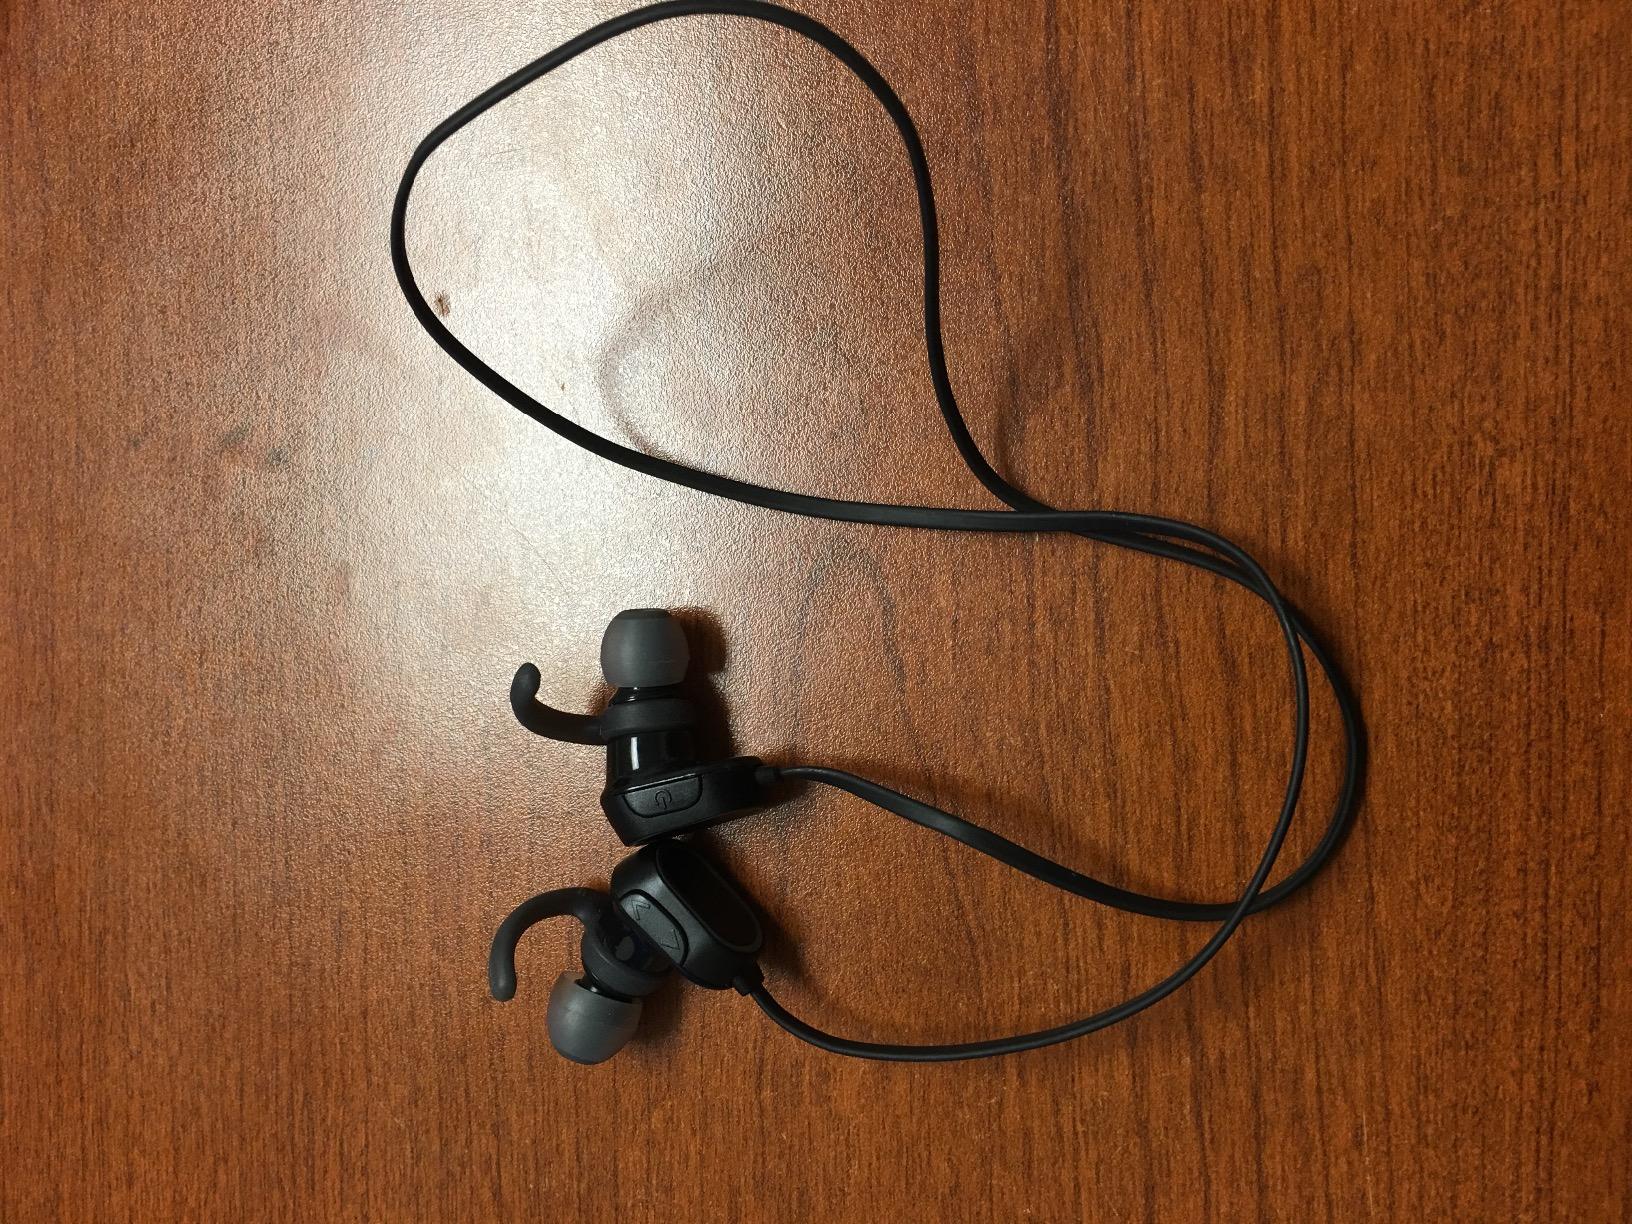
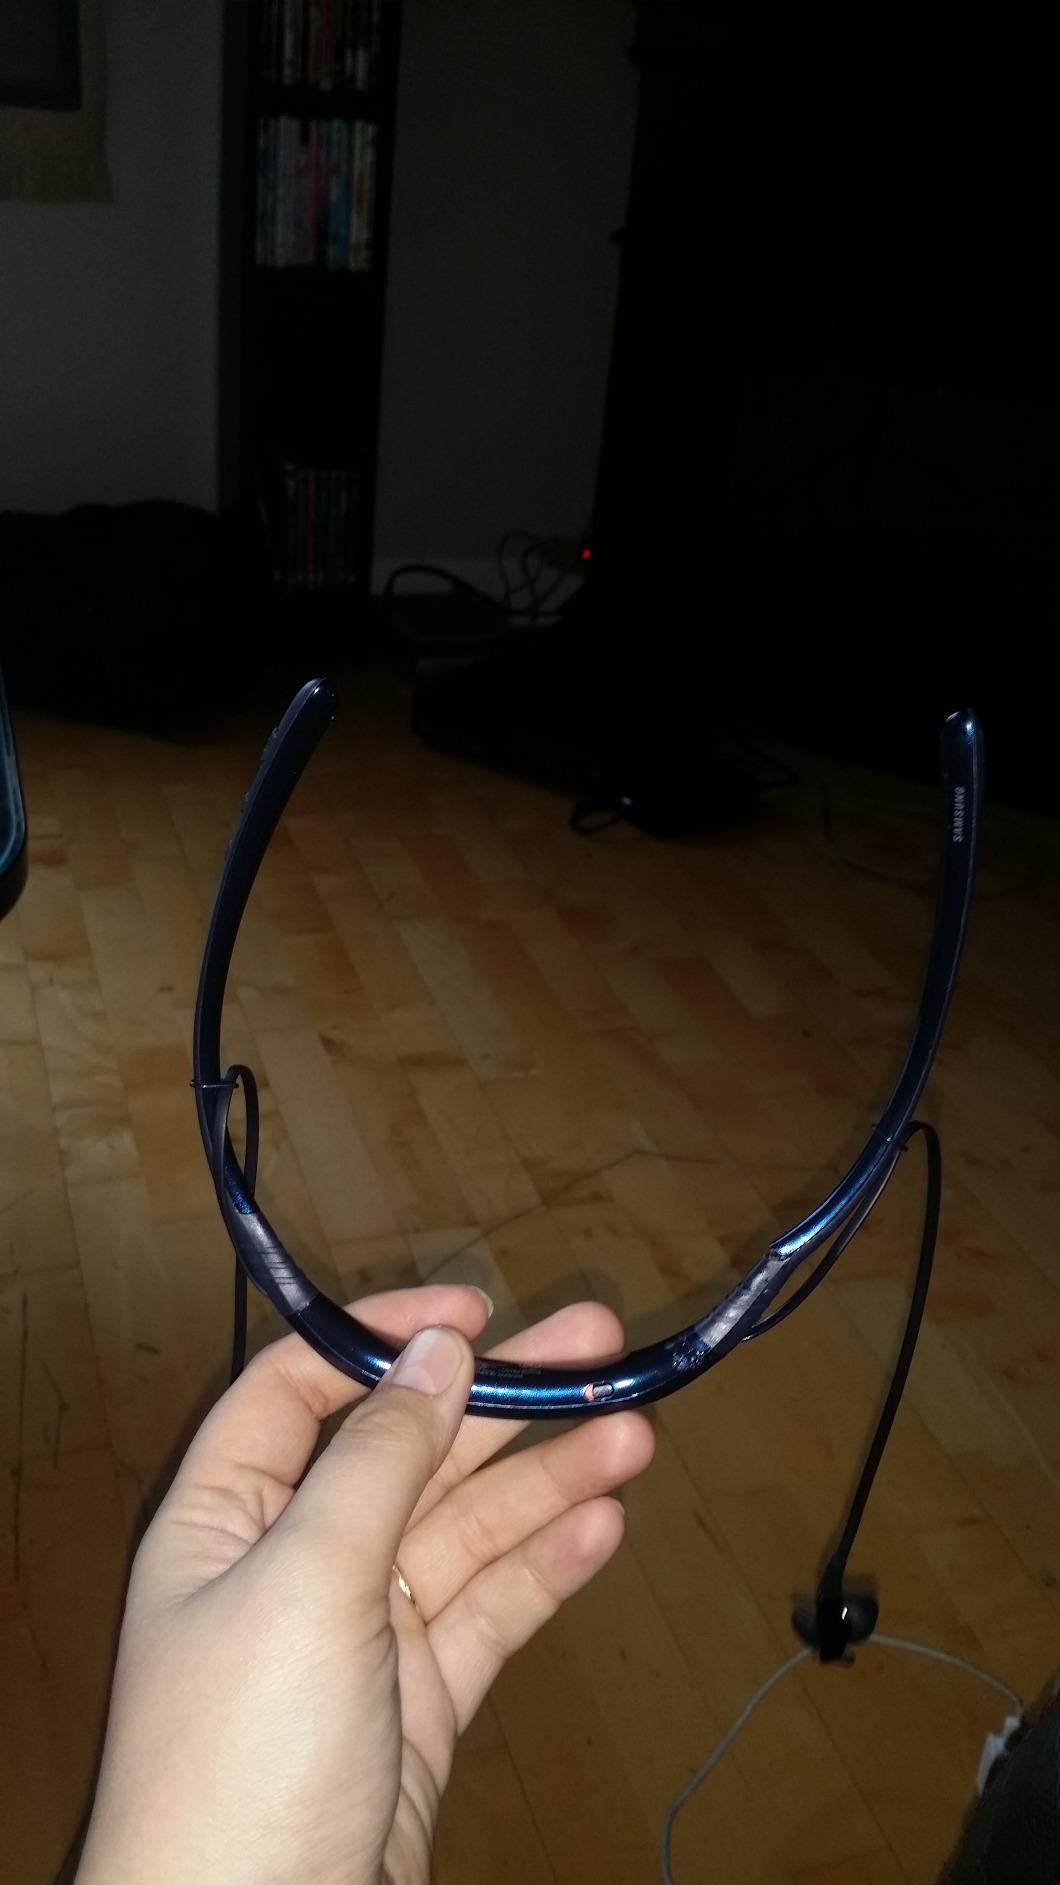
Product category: headphones
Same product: no